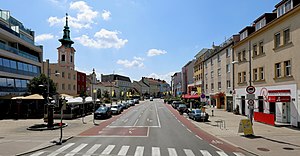
Schwechat
Hauptplatz i Schwechat
Schwechat er en by i det nordøstlige Østrig, med et indbyggertal på cirka 16.805. Byen ligger i delstaten Niederösterreich, lige syd for landets hovedstad Wien.